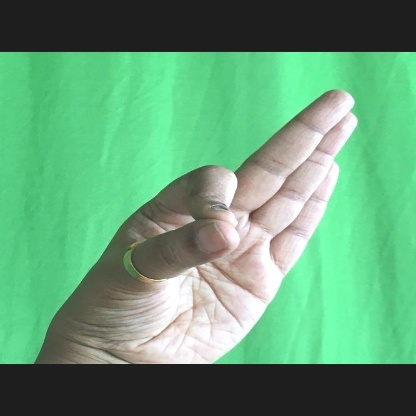
Mudra: Aralam